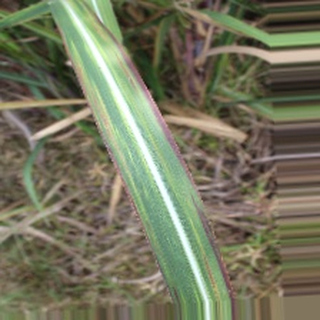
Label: sugarcane_bacterial_blight